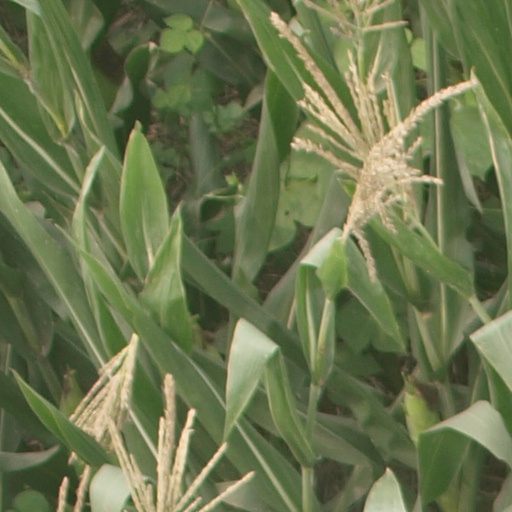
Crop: maize; corn